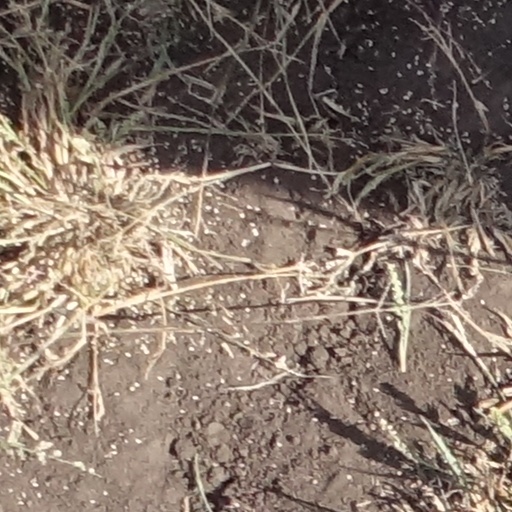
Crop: sorghum